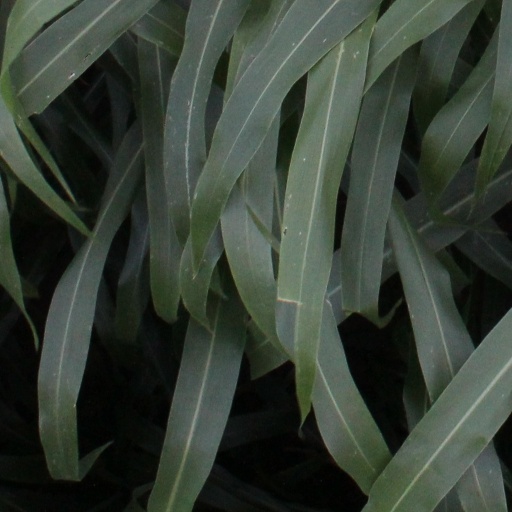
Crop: sorghum